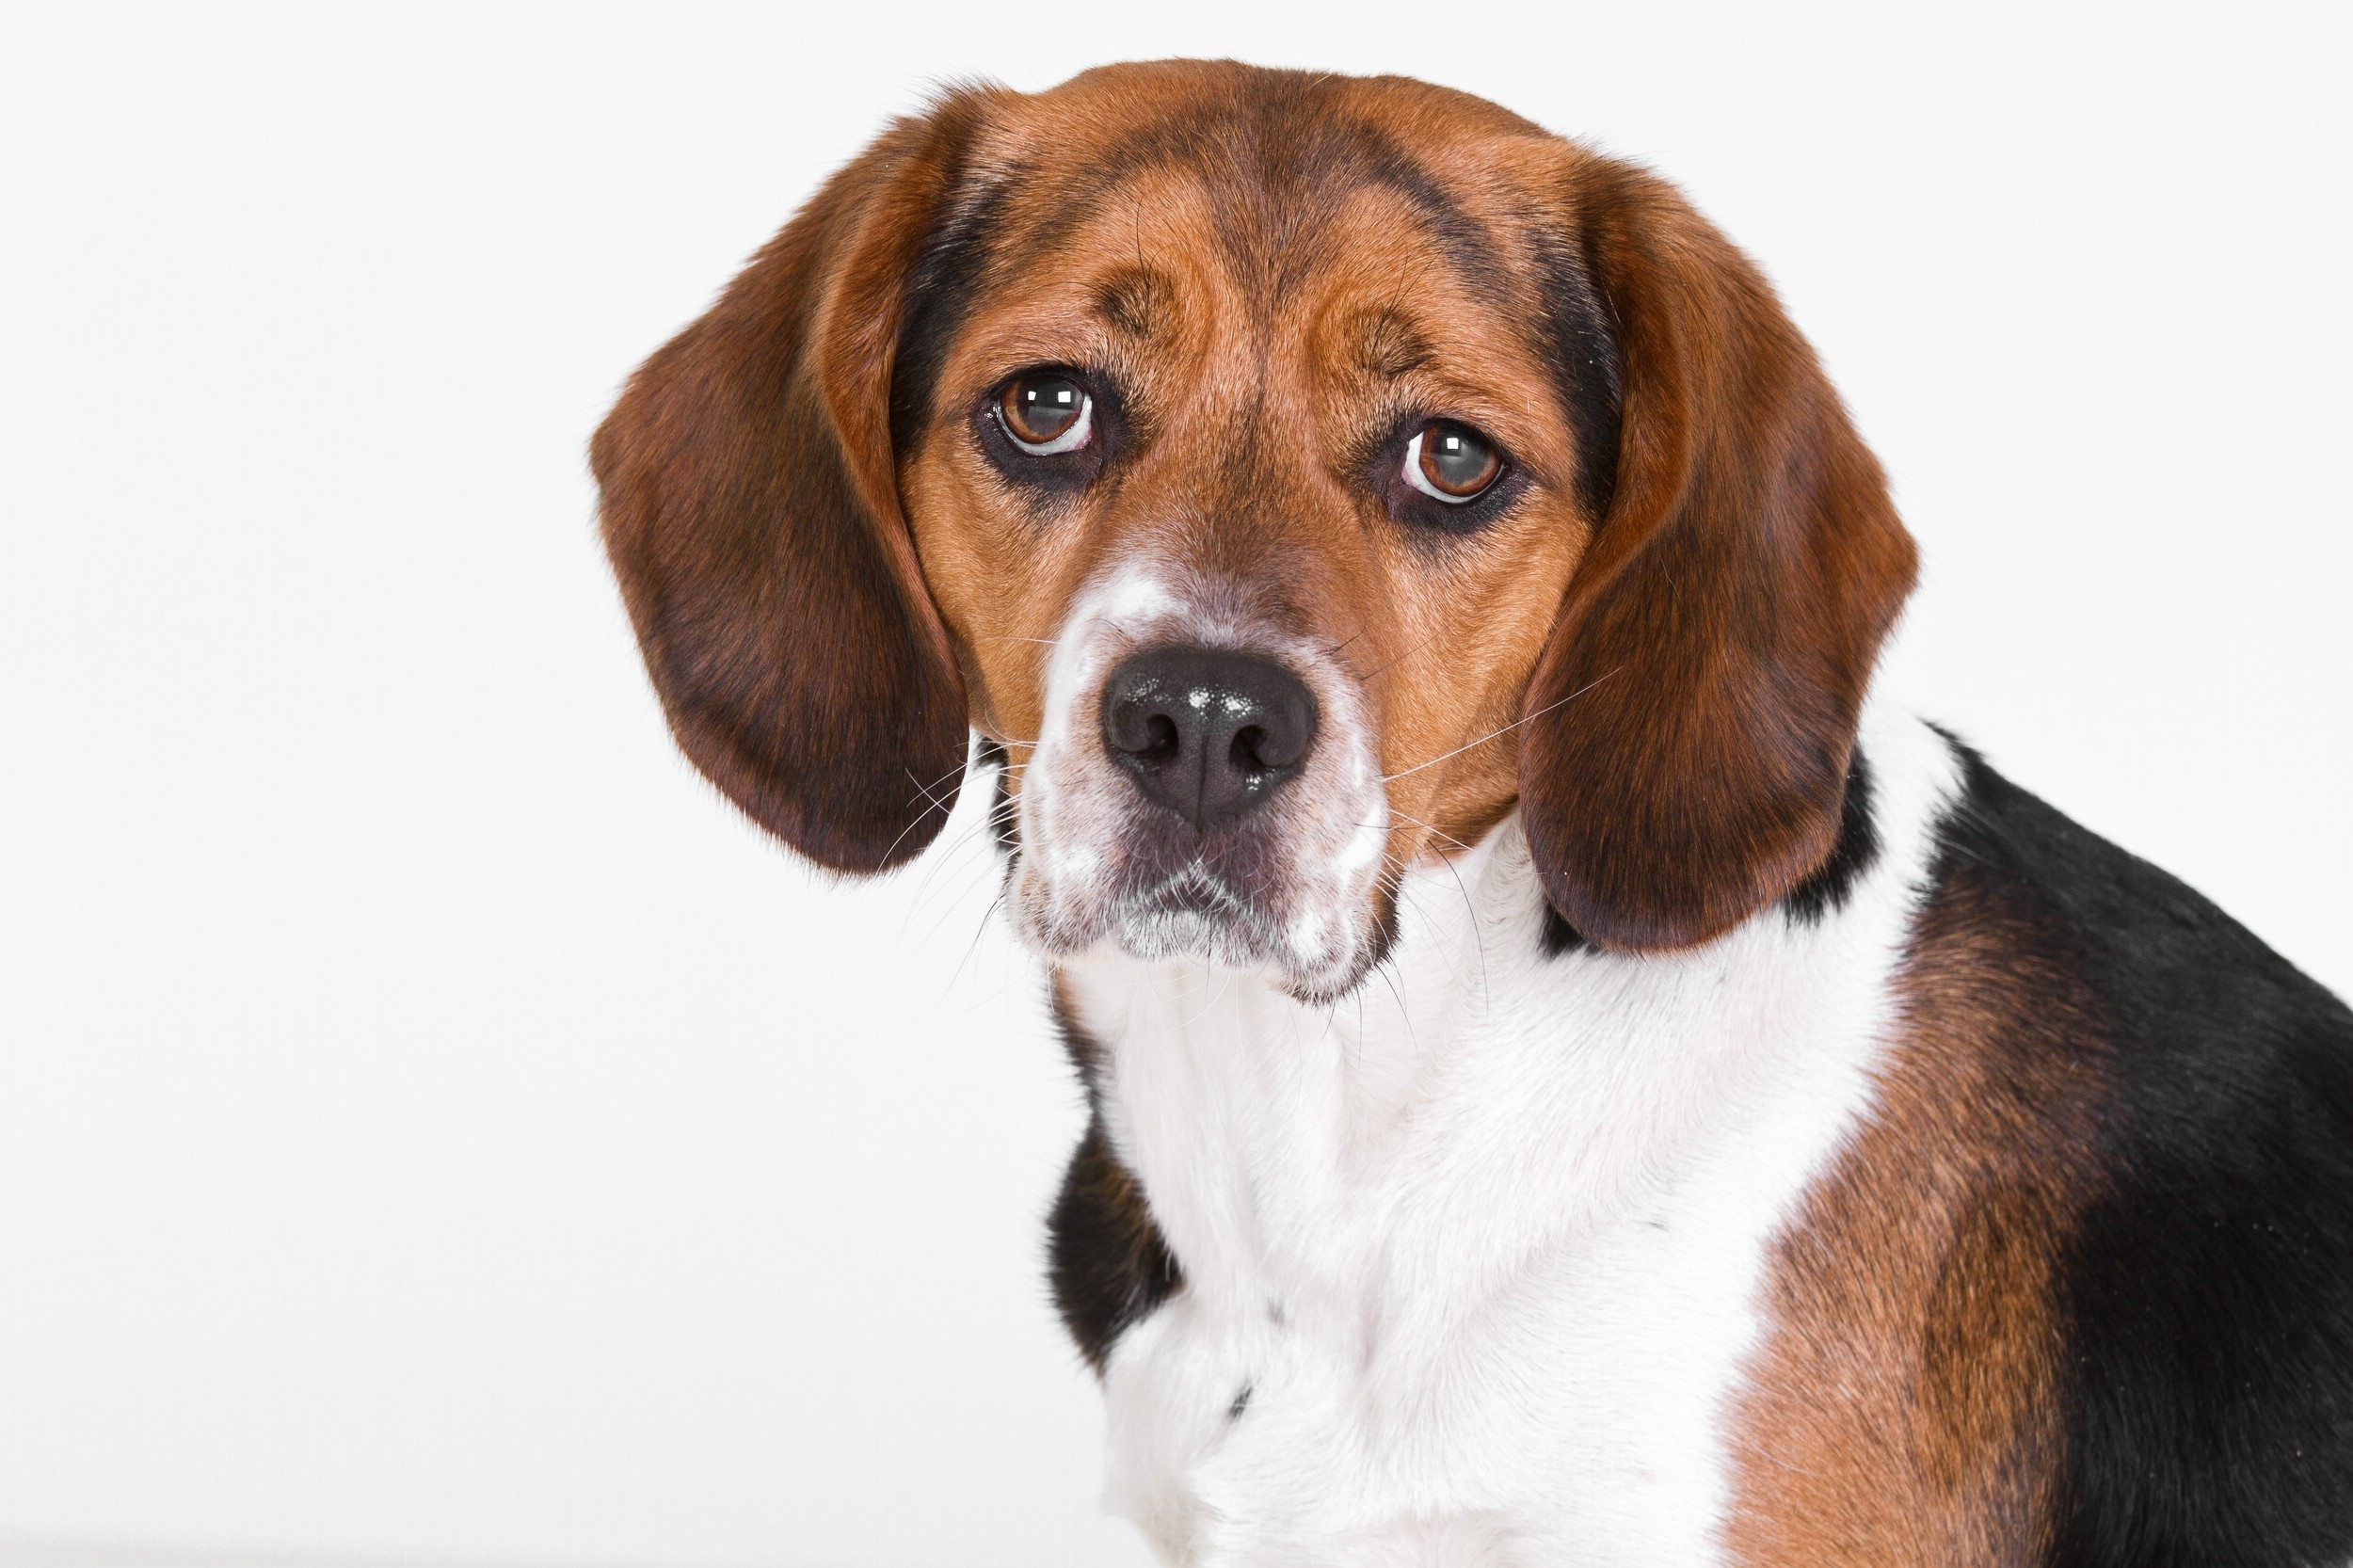
white, puppy, dog, cute, portrait, mammal, hound, vertebrate, beagle, harrier, dog breed, floppy ears, dog like mammal, carnivoran, american foxhound, basset art sien normand, english foxhound, treeing walker coonhound, estonian hound, finnish hound, pocket beagle, hamiltonst vare, drever, coonhound, english coonhound